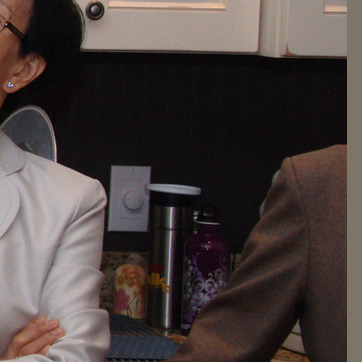
Material: plastic